Heinrich Joseph von Collin

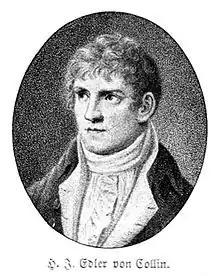
Heinrich Joseph von Collin

Heinrich Joseph von Collin (1771–1811), Austrian dramatist, was born in Vienna, on 26 December 1771. He received a legal education and entered the Austrian ministry of finance where he found speedy promotion. In 1805 and in 1809, when Austria was under the heel of Napoleon, Collin was entrusted with important political missions. In 1803 he was, together with other members of his family, ennobled, and in 1809 made "Hofrat". He died on 28 July 1811 in Vienna. Beethoven wrote the overture to Collin’s drama Coriolan in 1807.